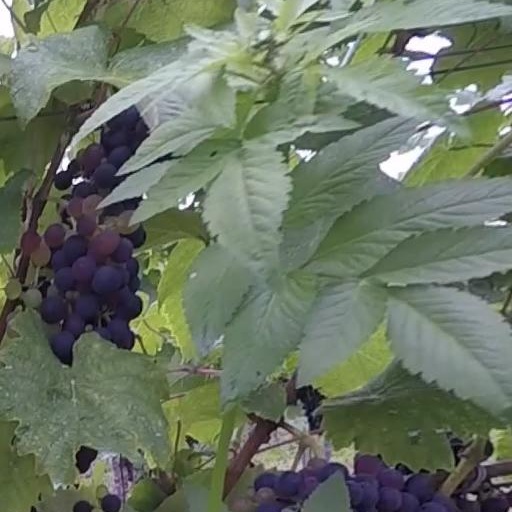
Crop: grape